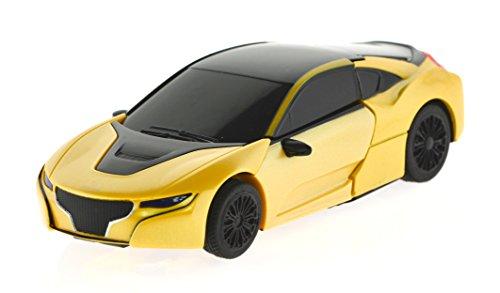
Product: ICS CIS 1:32 Die Cast Transformable Car to Robot with Sound/Light Vehicle, Yellow
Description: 1 button to open from car to robot.
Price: $18.14
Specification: ProductDimensions:6x3x2inches|ItemWeight:1pounds|ShippingWeight:2pounds(Viewshippingratesandpolicies)|ASIN:B073V3LPFC|Itemmodelnumber:Diecasttransformer|Manufacturerrecommendedage:4yearsandup|Batteries:1NonstandardBatterybatteriesrequired.(included)